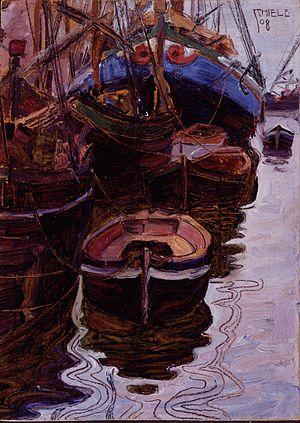
Le Musée Egon Schiele à Tulln an der Donau est consacré au peintre et dessinateur Egon Schiele, natif de cette ville.
Le Port de Trieste est un tableau du peintre et dessinateur autrichien Egon Schiele réalisé en 1907, à l'âge de 17 ans.